Town Center at Corte Madera

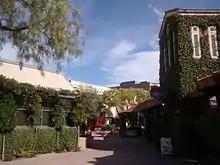
Town Center in July 2014

The Town Center is a successor to the Corte Madera Center (CMC), which opened in 1958 next to Littleman's Supermarket (later Cala Foods) which opened in 1952 and closed in 1985 and was located where P.F. Chang's is. Louis Thomas, a men's apparel and formalwear shop, opened in 1958 and is the oldest surviving tenant. In 1985 CMC was largely redeveloped, significantly remodeled, and renamed the Town Center Corte Madera. Anchor tenant Montgomery Ward had closed. J.C. Penney added a second story, later closing in 2000. There was a The Good Guys!, but it was bought out by CompUSA, and the location was closed. It now houses a P. F. Chang's China Bistro.